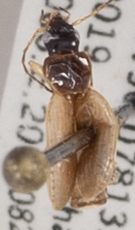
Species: Agonum retractum
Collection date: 2019-08-20
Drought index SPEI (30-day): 0.512
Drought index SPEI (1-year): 2.09
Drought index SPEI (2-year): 1.13